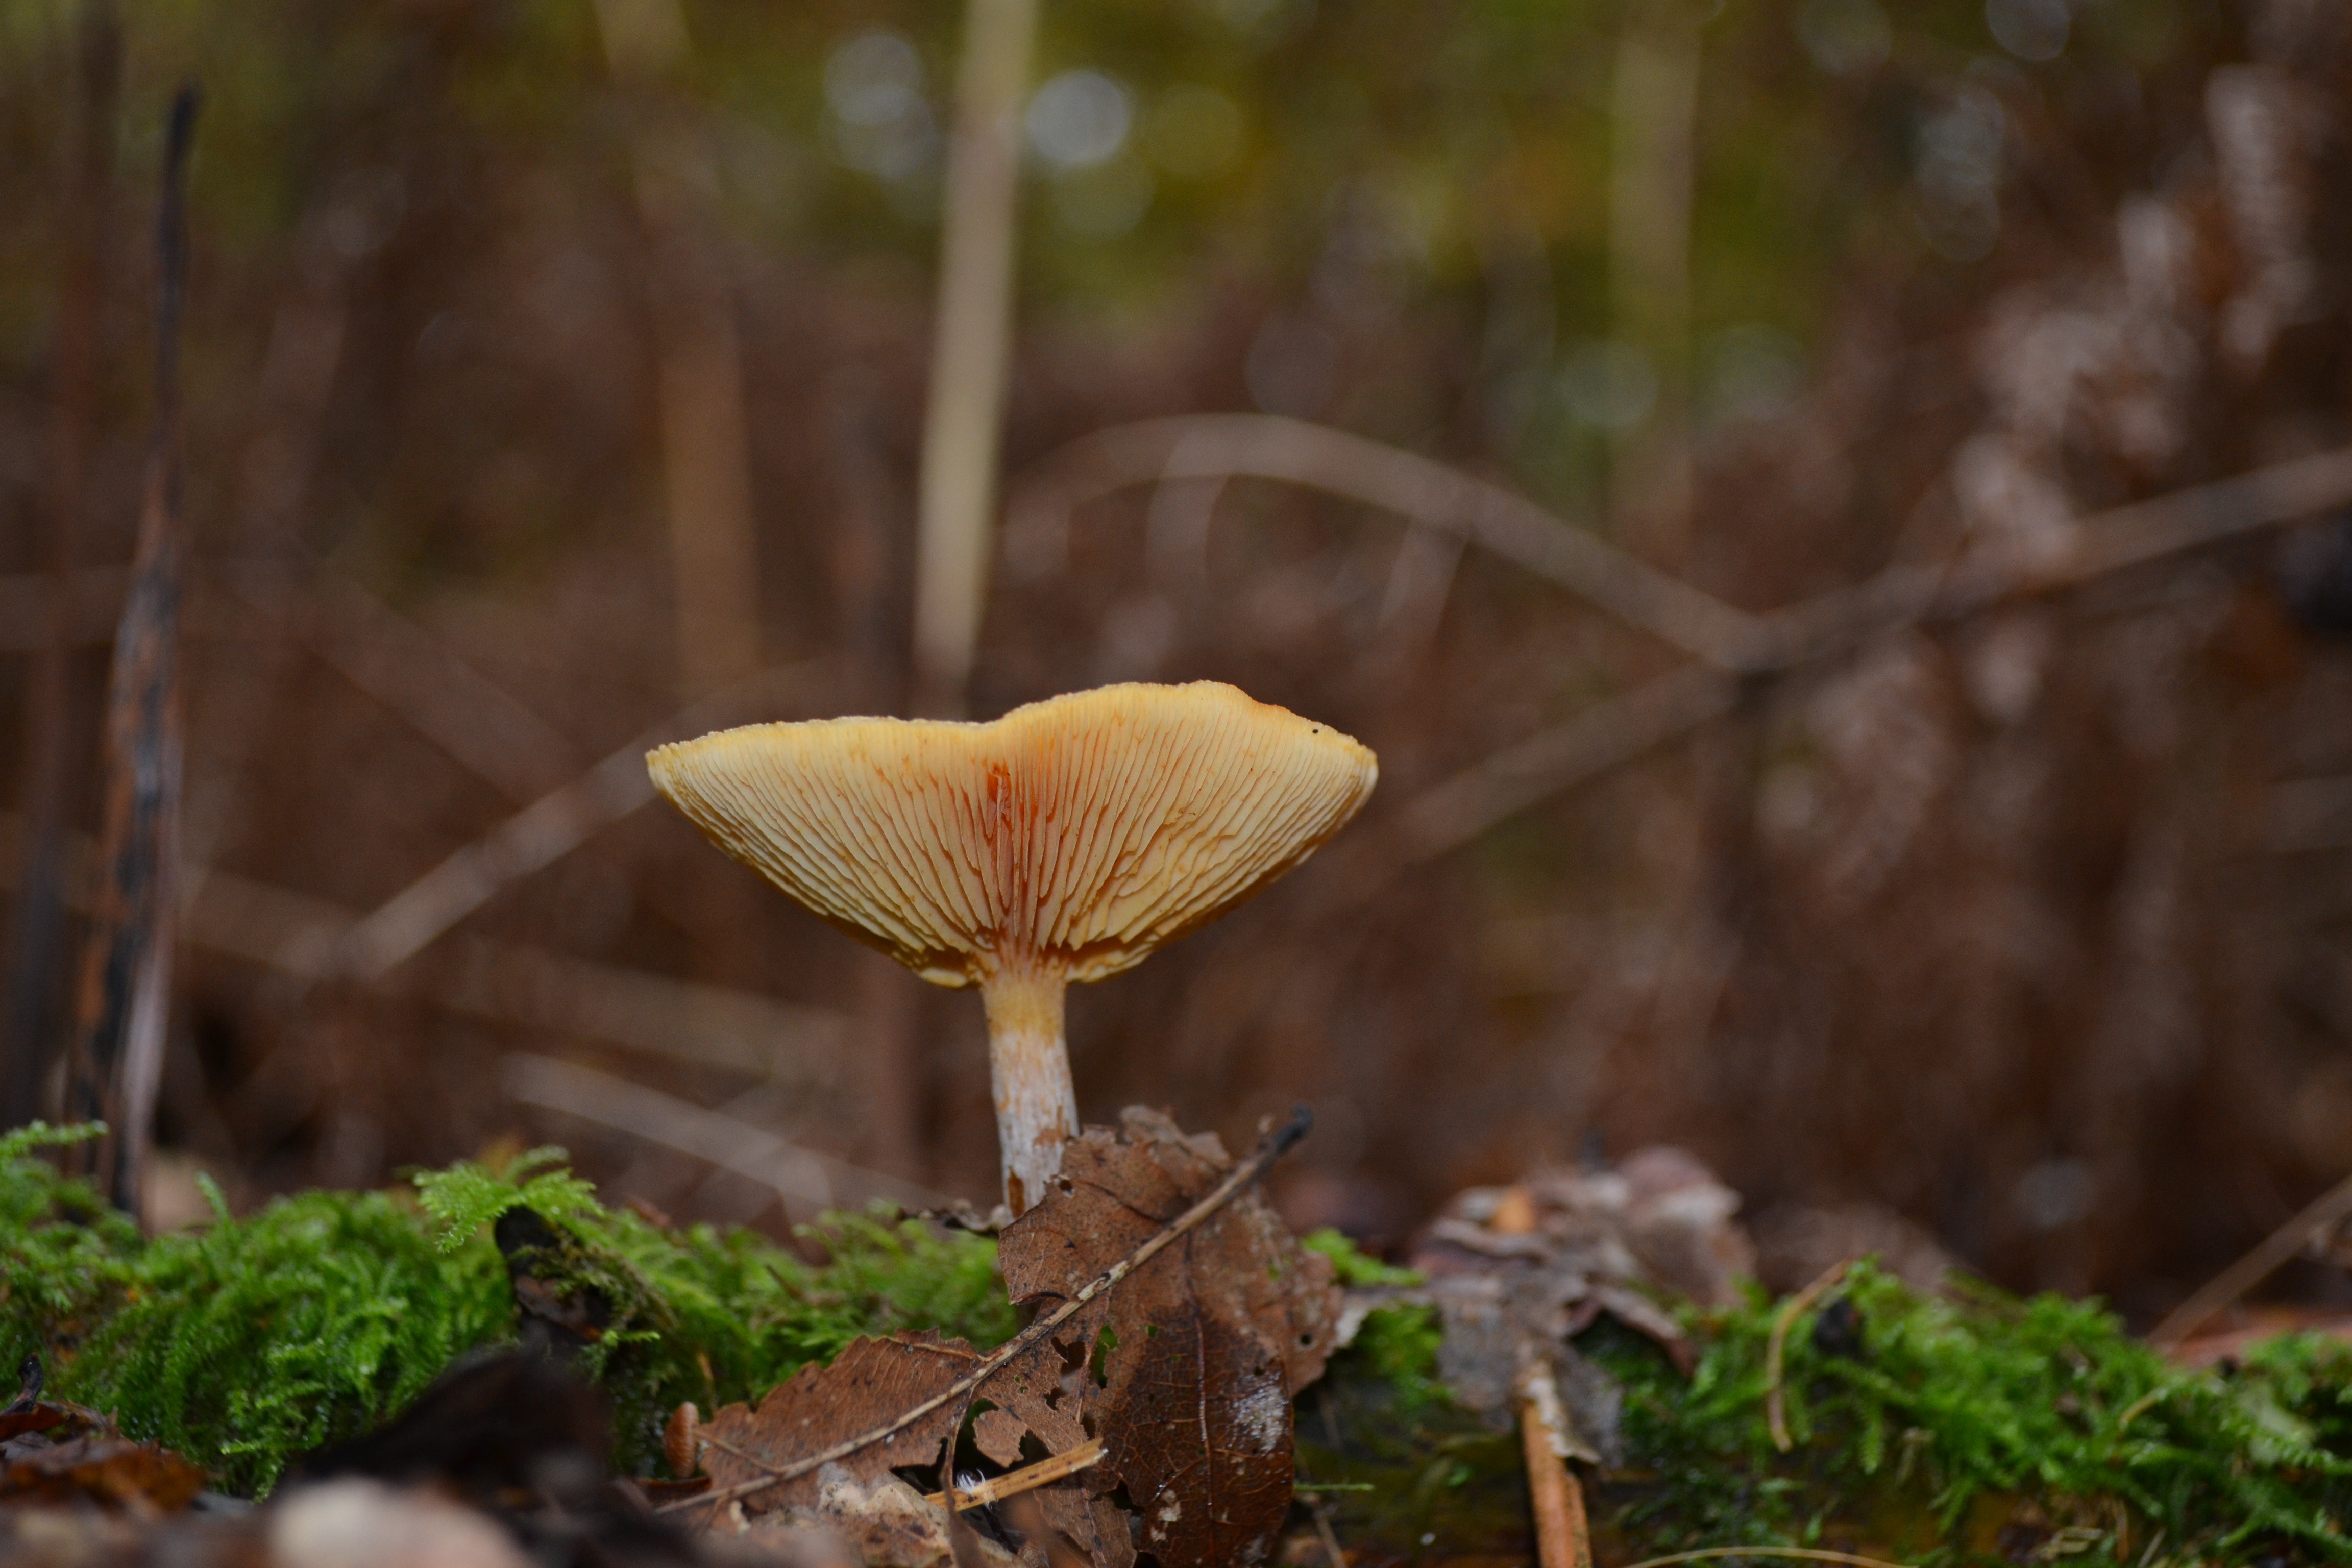
tree, nature, forest, sunlight, leaf, flower, wildlife, autumn, soil, botany, mushroom, flora, season, fauna, fungus, mushrooms, woodland, habitat, agaric, bolete, macro photography, edible mushroom, natural environment, medicinal mushroom, penny bun